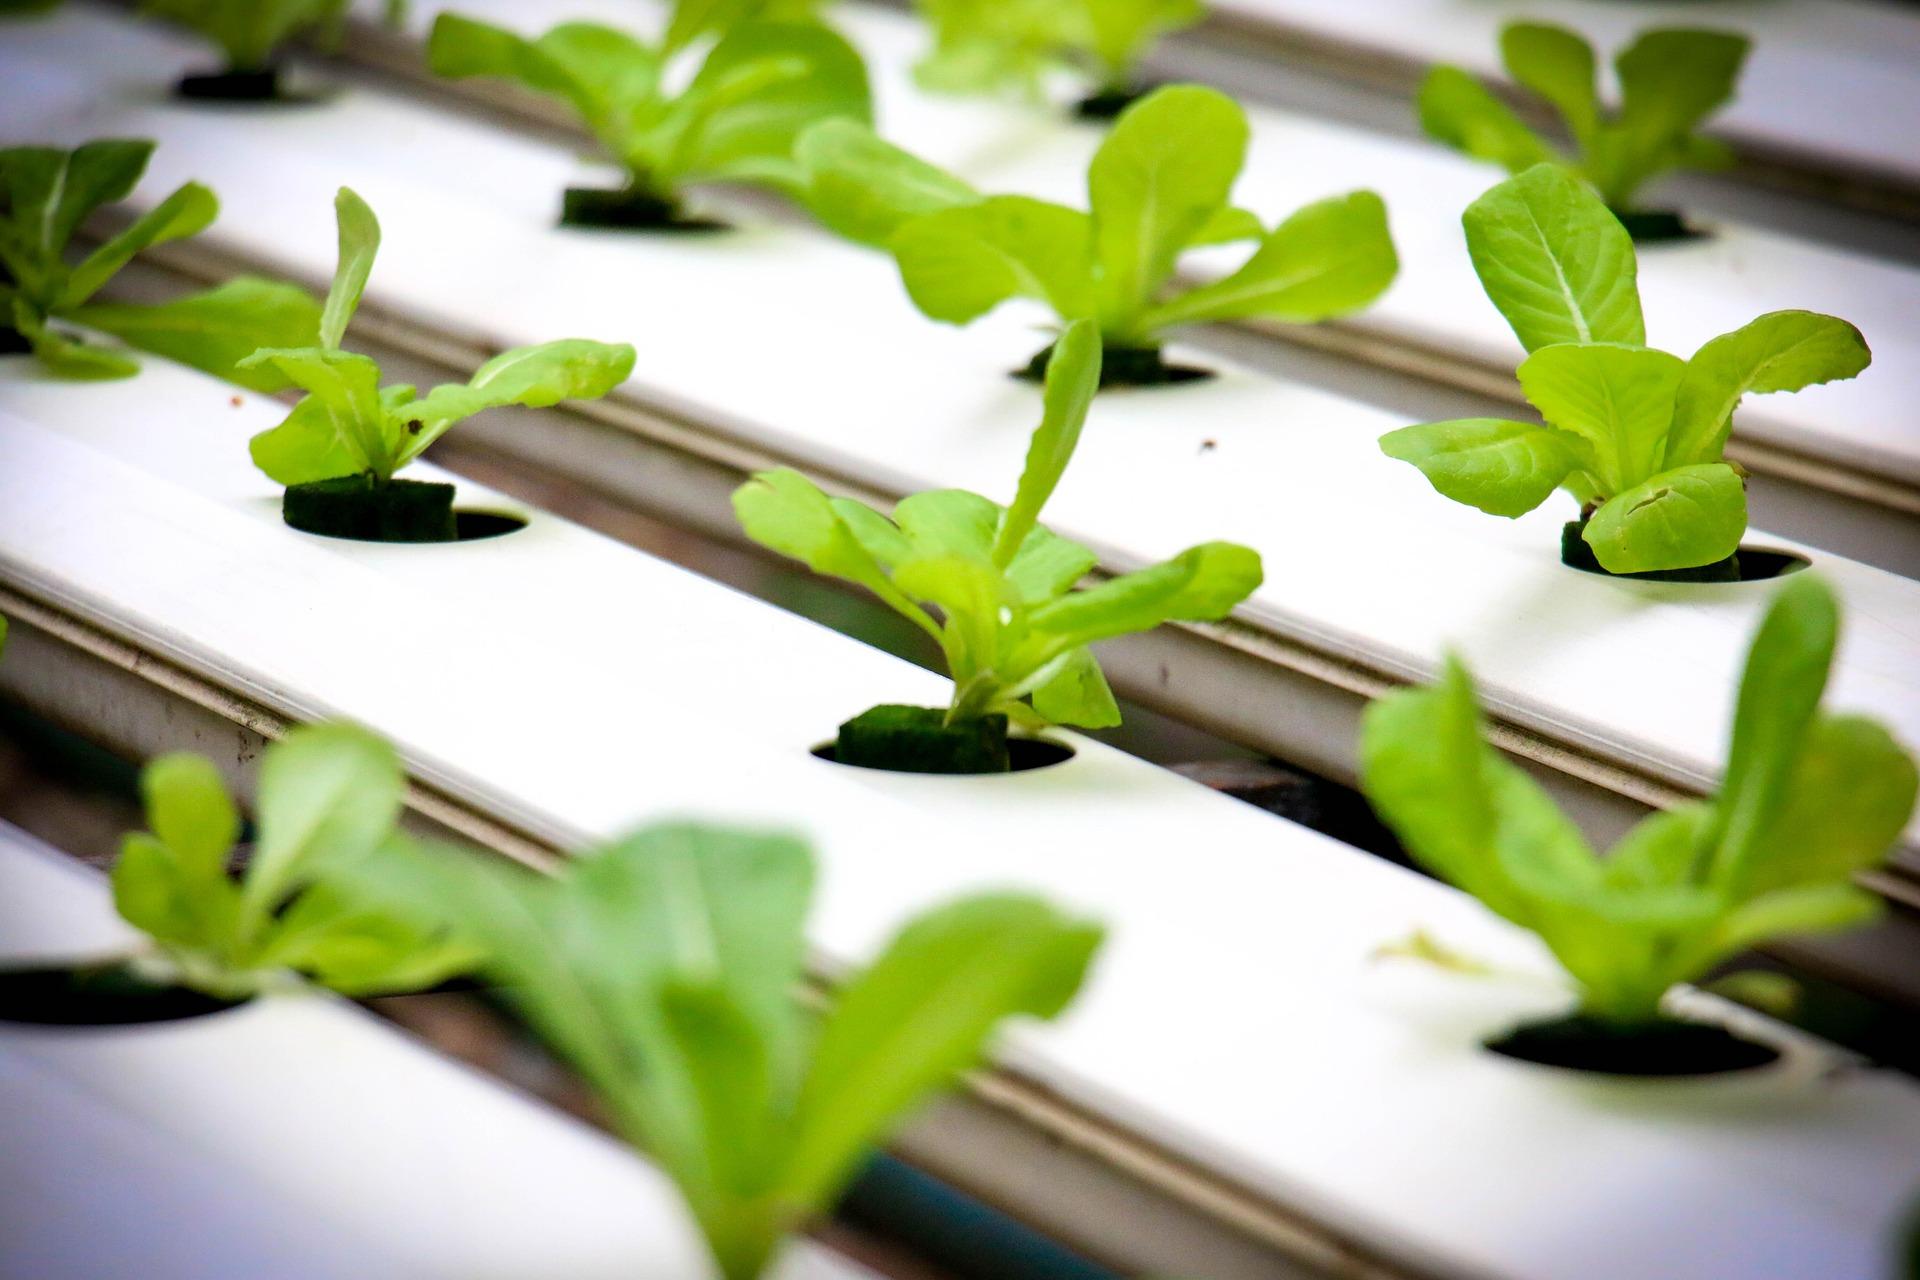
Mimea michanga ya kijani imepandwa kwenye mifereji meupe, ikionyesha mfumo wa kilimo cha haidroponiki. Majani ya mimea yanaonekana yenye afya na yenye changamka.